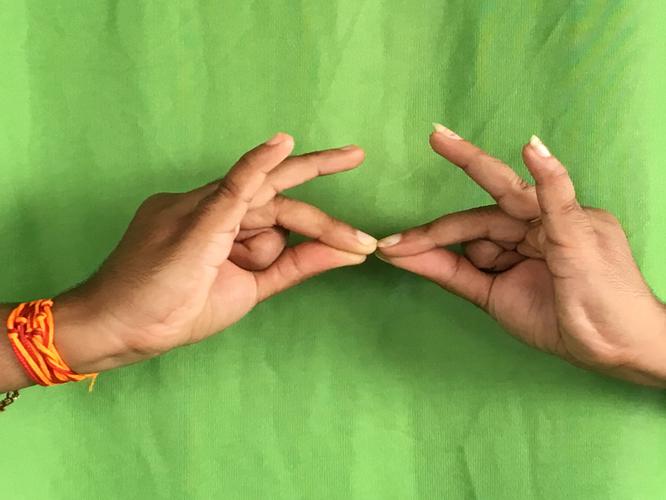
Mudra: Sakata
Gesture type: double_hand